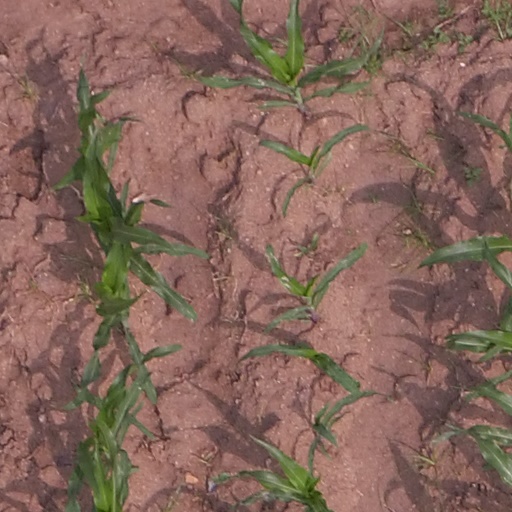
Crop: maize; corn